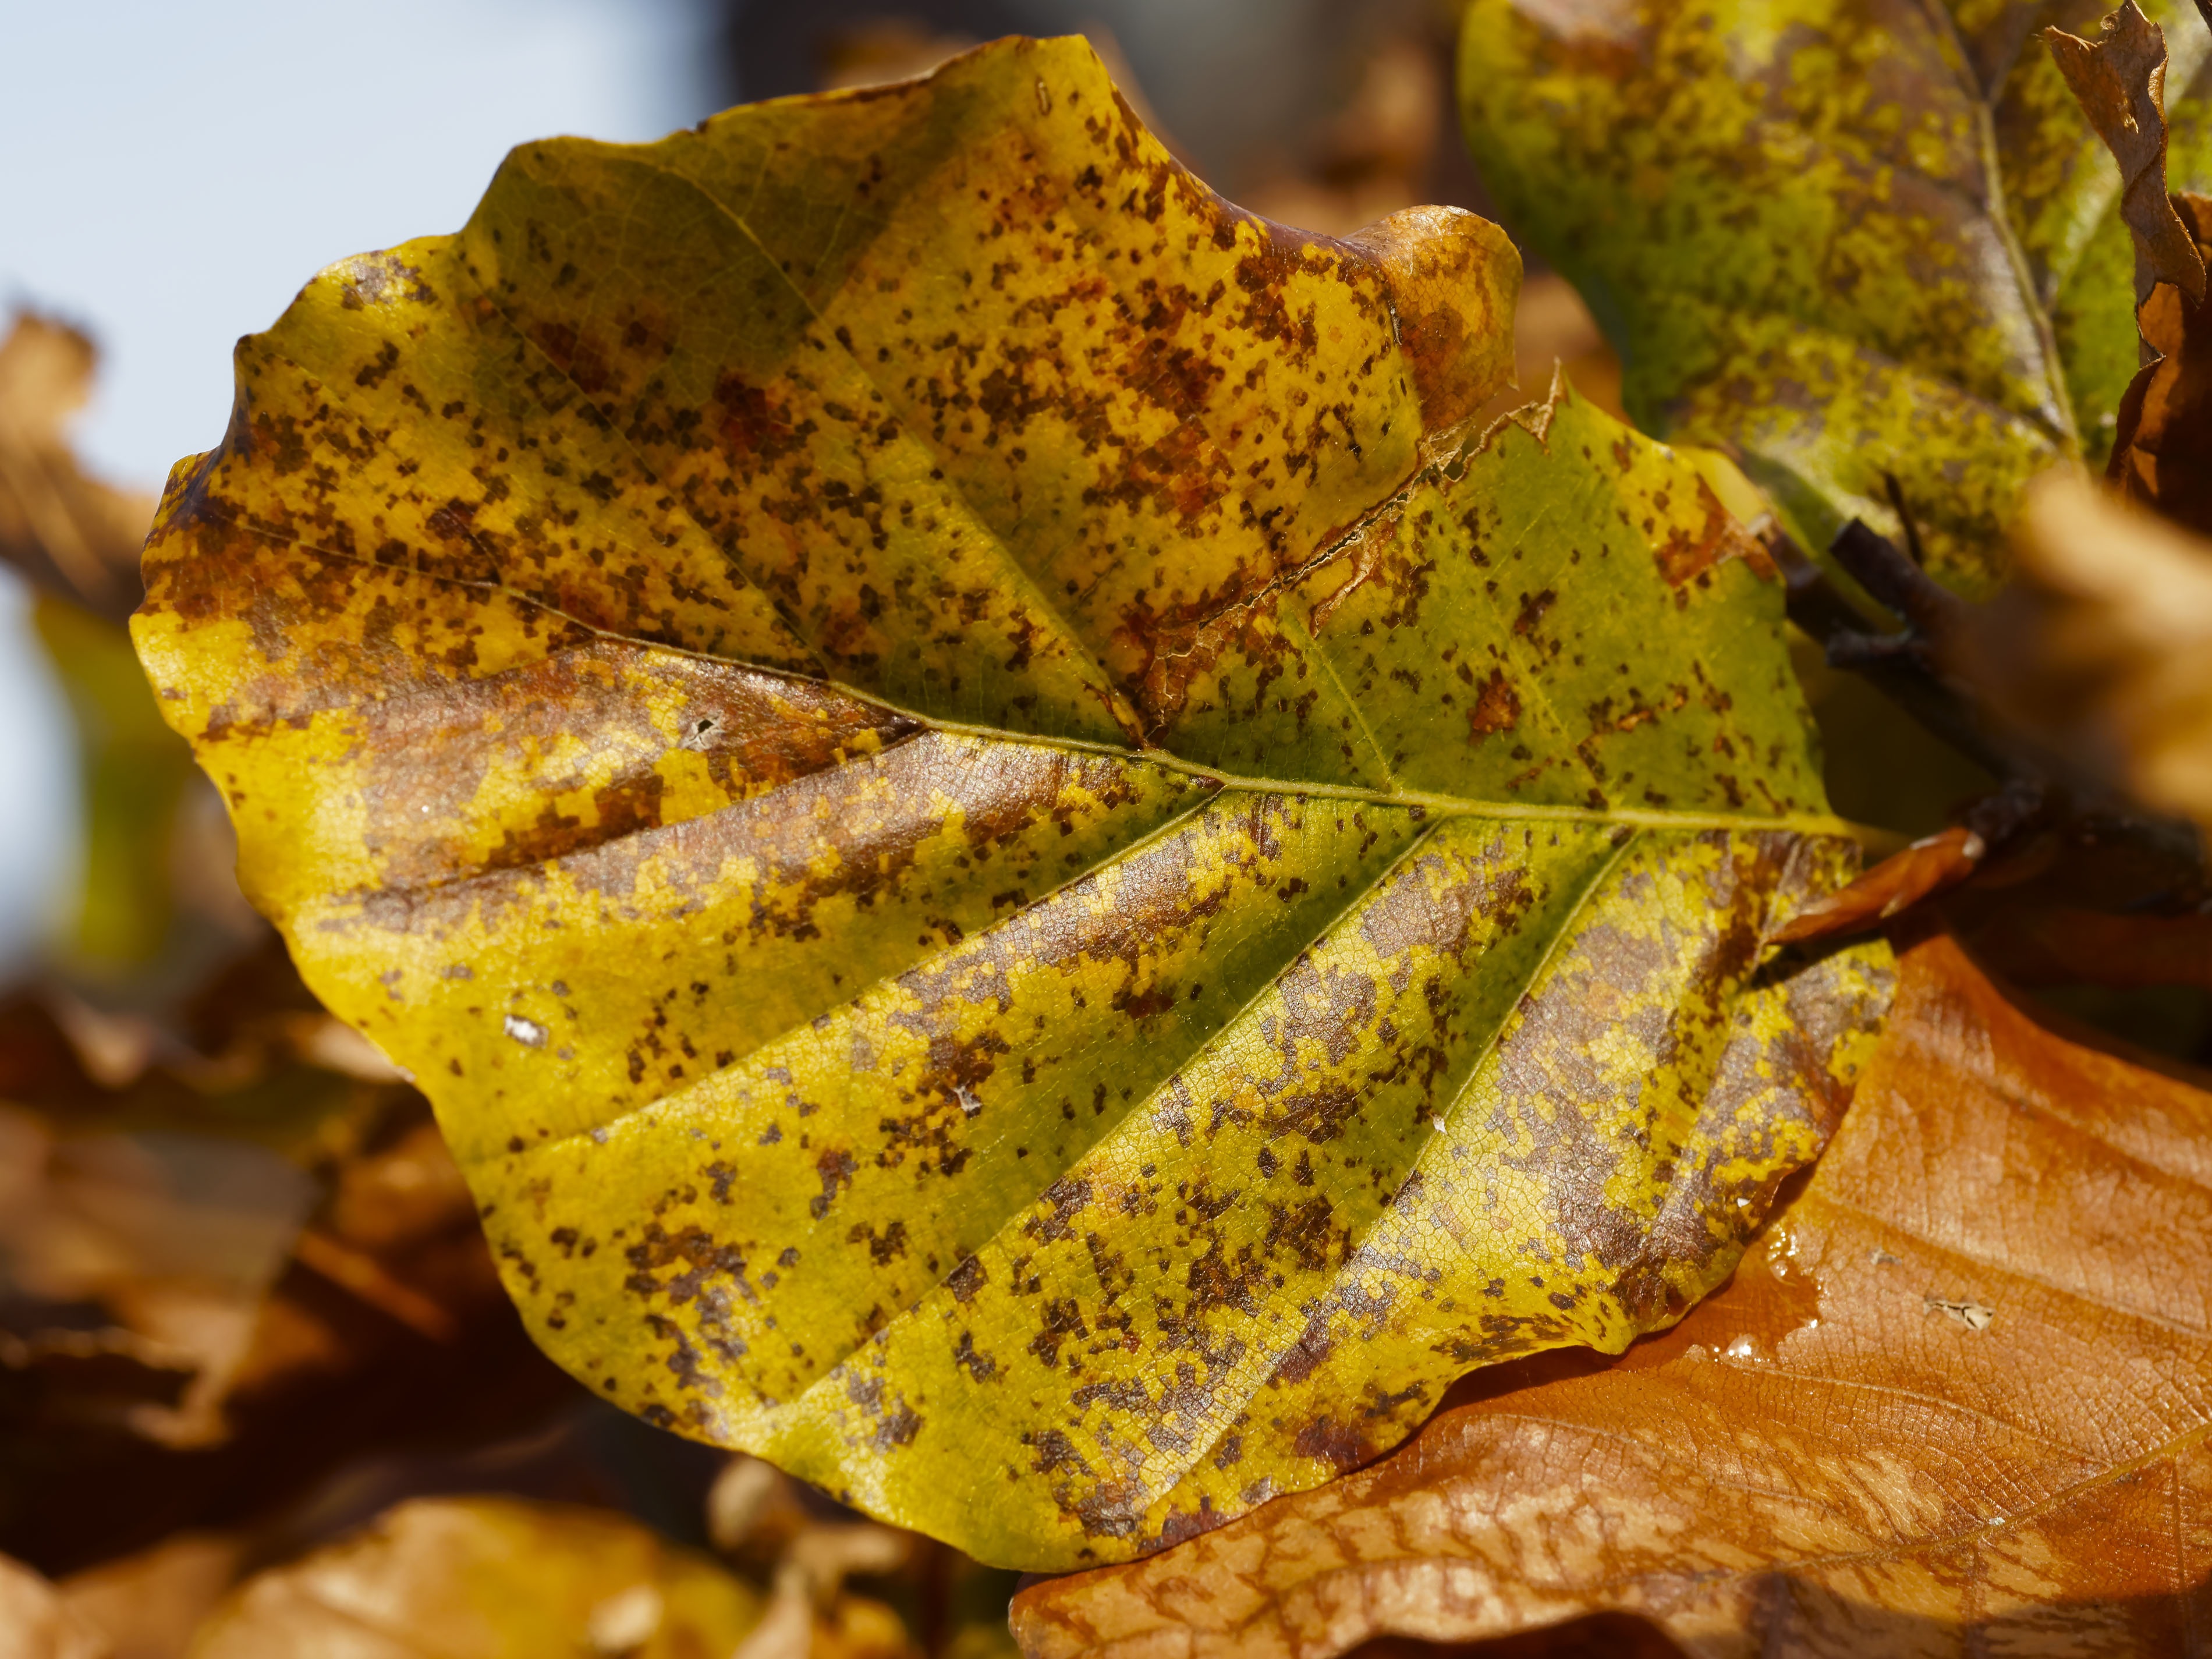
tree, nature, plant, photography, leaf, fall, flower, foliage, produce, color, autumn, brown, botany, colorful, yellow, flora, season, dead leaf, close up, leaves, deciduous, fall colors, autumn leaves, red leaf, red leaves, macro photography, red color, flowering plant, land plant, leaves fall